High School Confidential (Jerry Lee Lewis song)

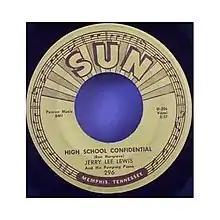
1958 Sun 7-inch 45 single, Sun 296.

The song was released on May 20, 1958 as a Sun single, Sun 296, backed with "Fools like Me" in 1958 and reached No. 21 on the "Billboard" Hot 100, No. 9 on the country chart, No. 5 on the R & B chart, and No. 12 on the British pop charts. The single reached No. 13 on the Canadian charts. The single was also certified Gold by the RIAA.